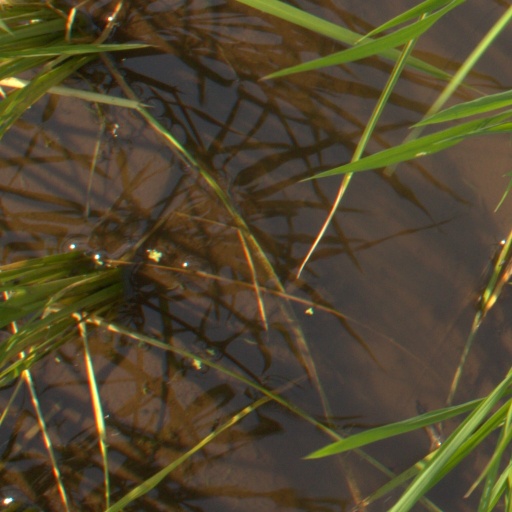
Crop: rice